Sri Lankan civil war

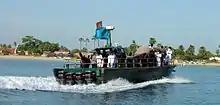
LTTE Sea Tiger boat patrolling during the peace

Following the signing of the ceasefire agreement, commercial air flights to Jaffna began and the LTTE opened the key A9 highway, which linked the government-controlled area in the south with Jaffna and ran through LTTE territory, allowing civilian traffic through the Vanni region for the first time in many years (but only after paying a tax to the LTTE). Many foreign countries also offered substantial financial support if peace was achieved and optimism grew that an end to the decades-long conflict was in sight.